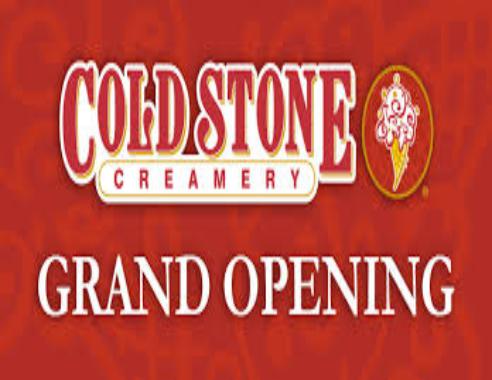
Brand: Cold Stone Creamery
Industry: Food